Postage stamps and postal history of Bolivia

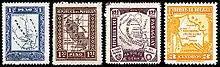
A selection of stamps from Paraguay and Bolivia 1924–1935

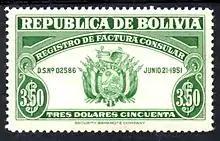
A 1951 revenue stamp of Bolivia

Bolivia was formerly known as "Upper Peru" and became an independent republic on 6 August 1825. It has produced its own postage stamps since 1867. Stamps from Bolivia are marked as "Correos de Bolivia". Tensions between Chile and Bolivia have influenced both countries' stamps and postal history.